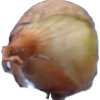
Label: onion